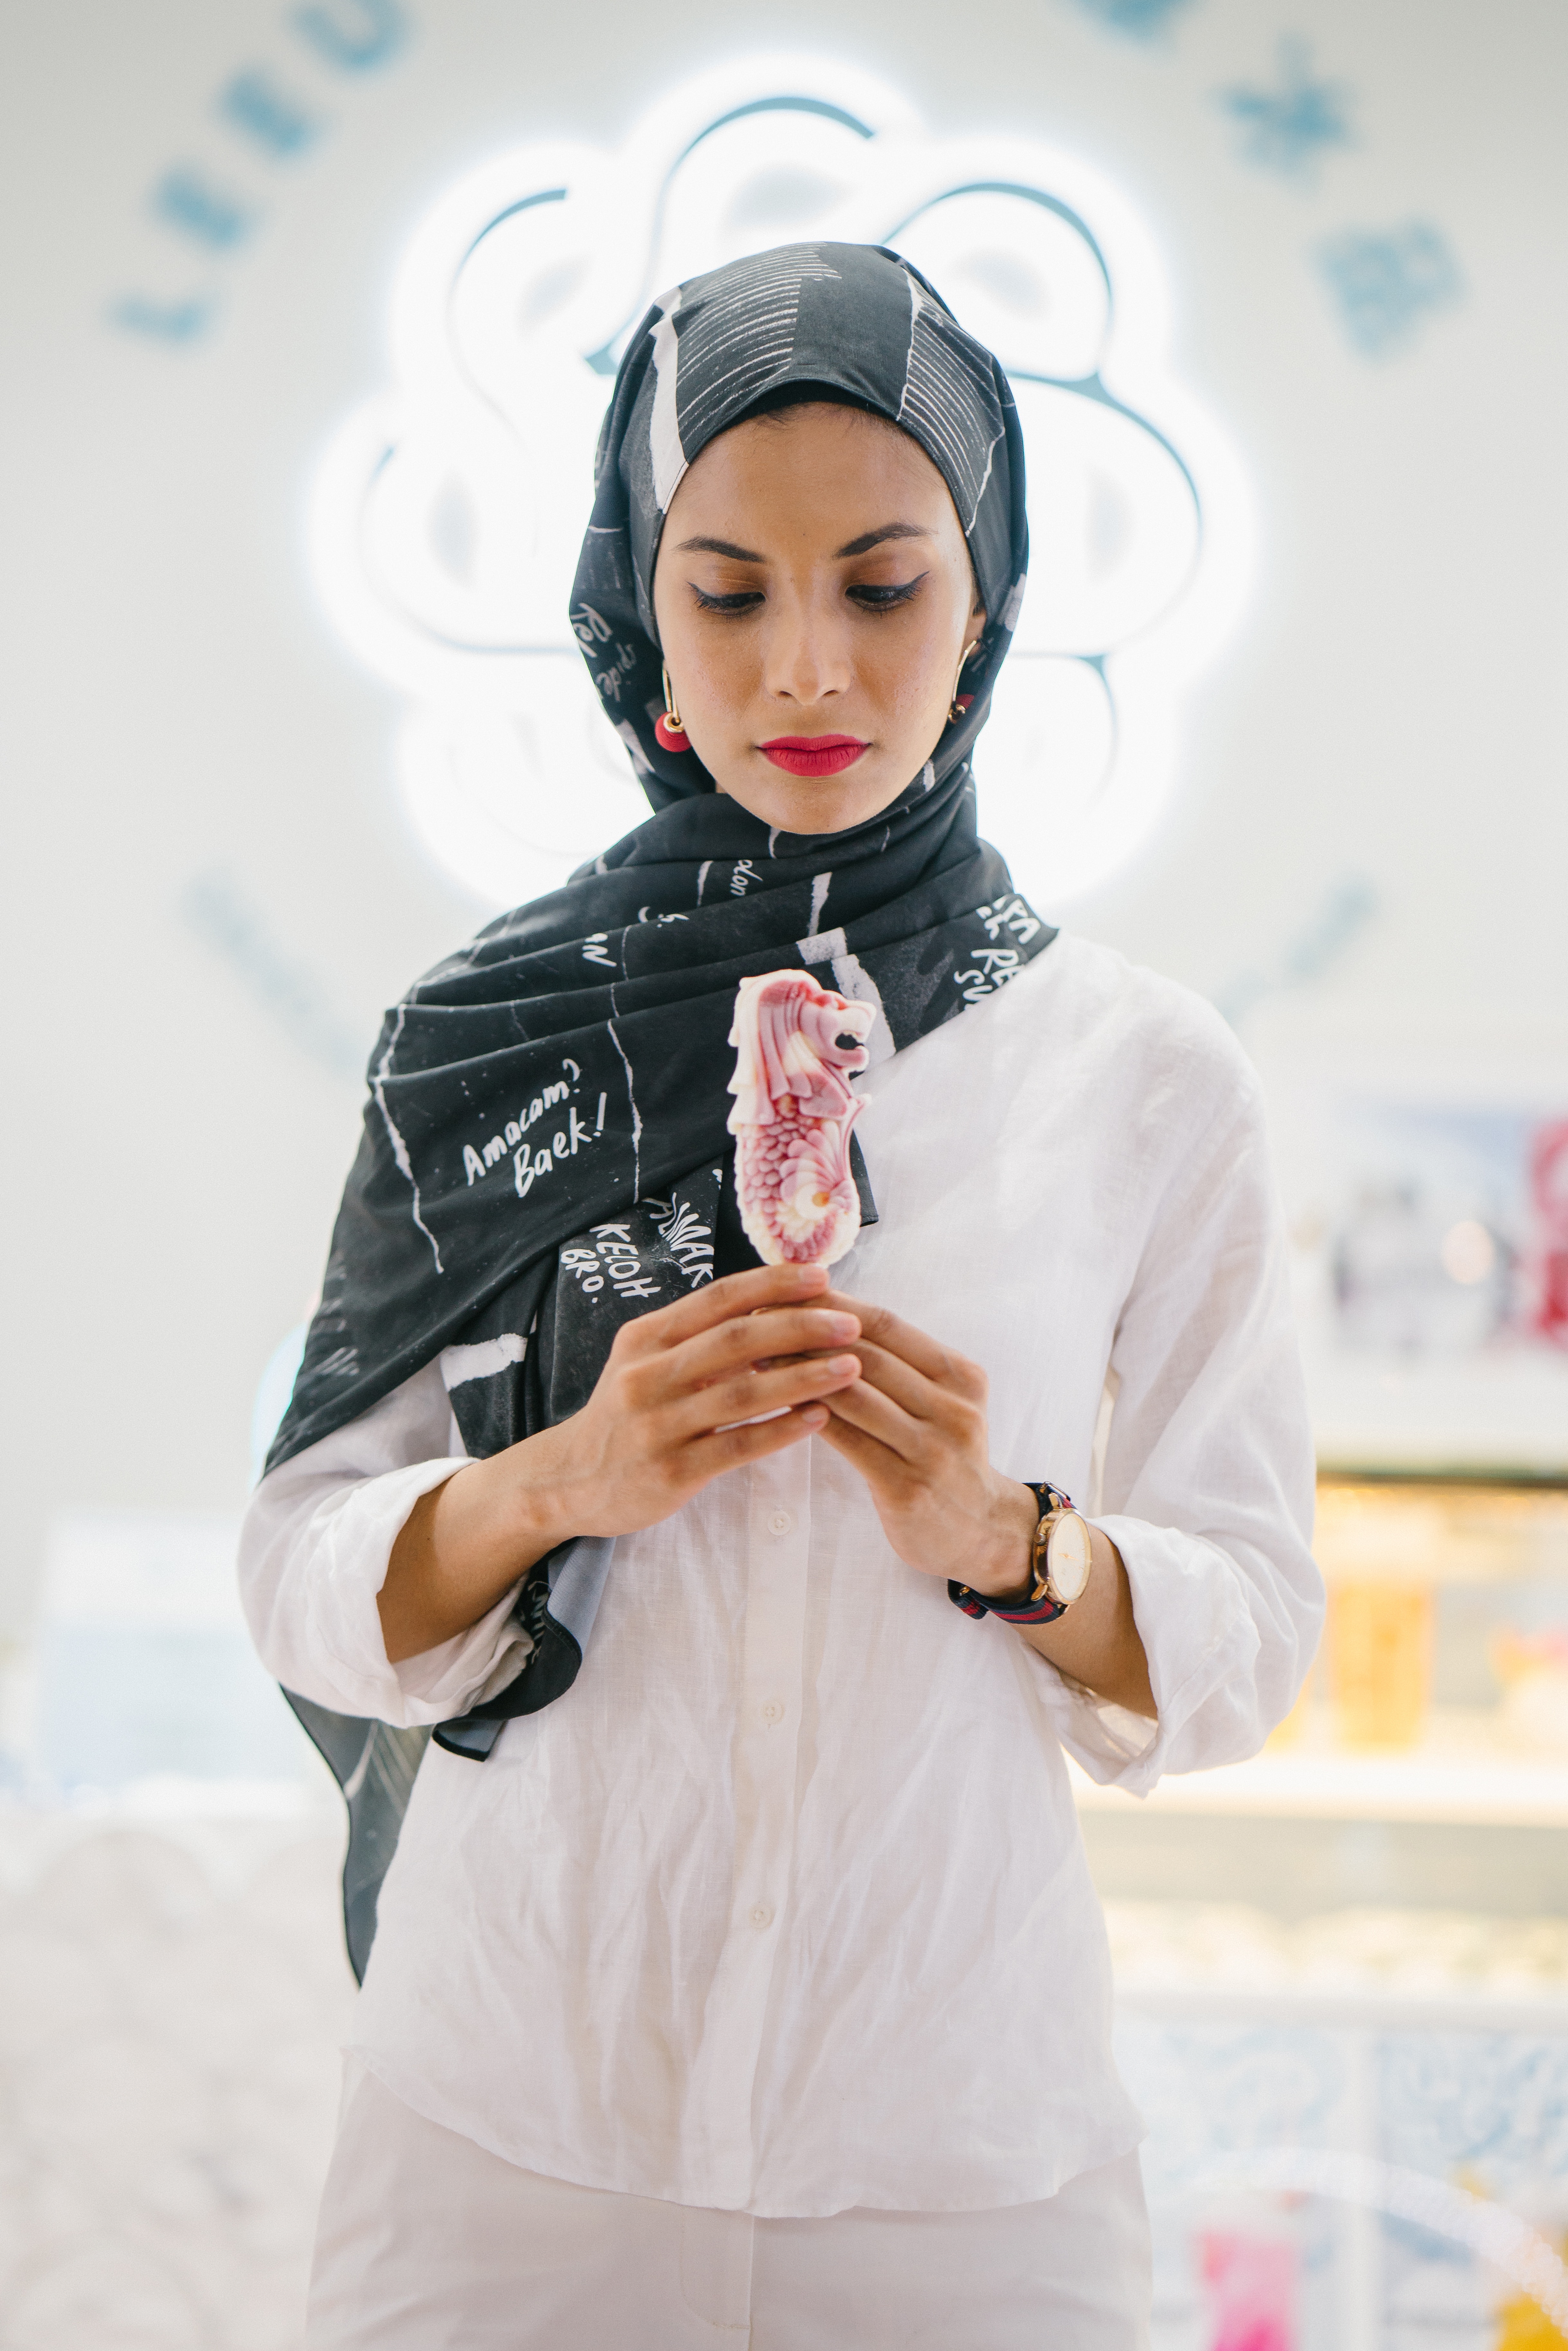
white, pink, headgear, child, photography